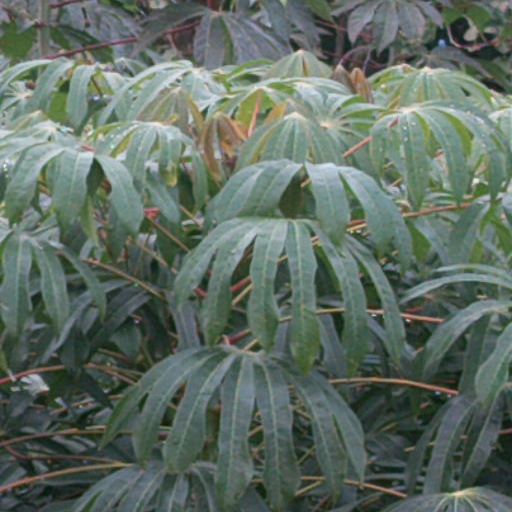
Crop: cassava